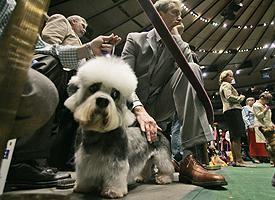
Dandie_Dinmont